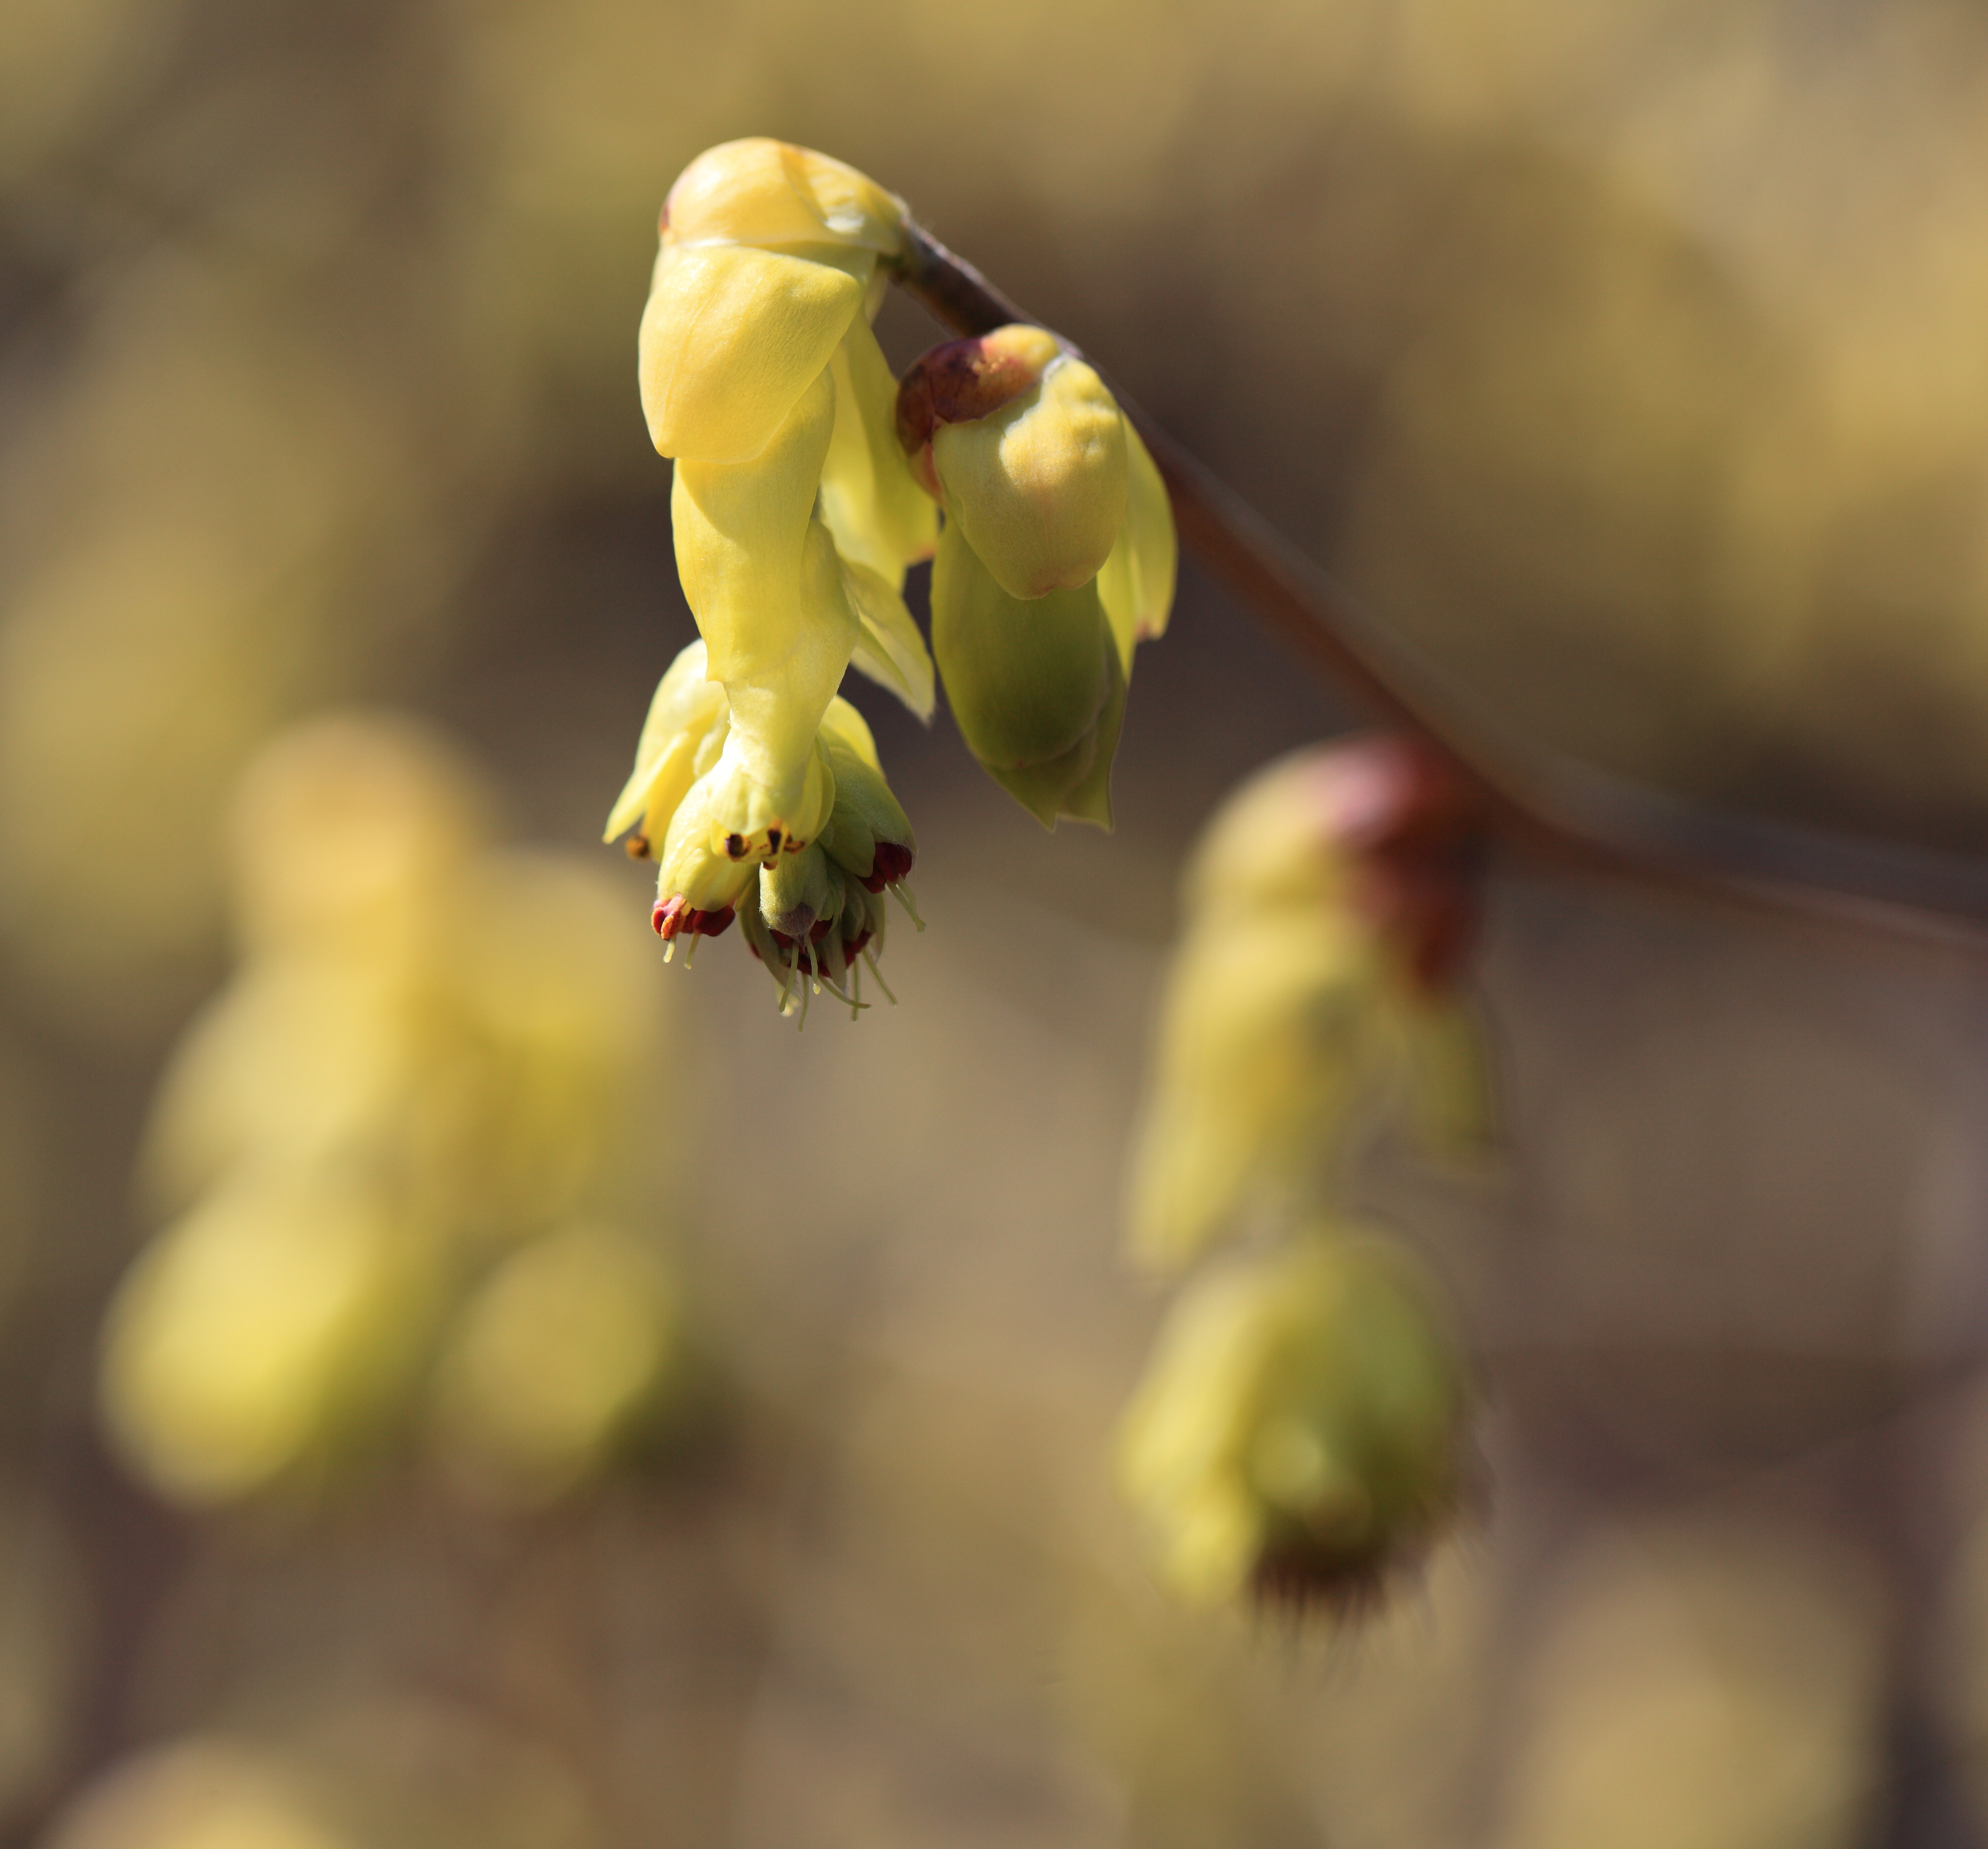
nature, branch, blossom, plant, photography, leaf, flower, petal, pollen, green, high, produce, insect, botany, yellow, flora, wildflower, close up, 5d, hires, markii, hi, res, resolution, saitama, corylopsis, winterhazel, kawaguchi, taxonomybinomial, macro photography, spicata, corylopsisspicata, plant stem